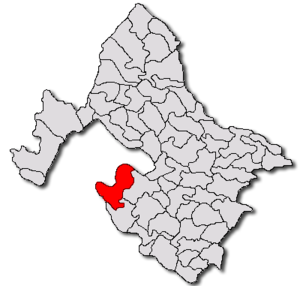
Burila Mare est une commune roumaine du județ de Mehedinți, dans la région historique de l'Olténie et dans la région de développement du Sud-Ouest.